Nextant Aerospace

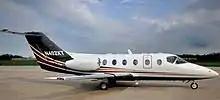
Nextant 400XT Exterior.

The company's first product is the Nextant 400XT, a modified and modernized Beechjet 400A/XP that sells for approximately one-half the price of competing models with comparable features and specifications.